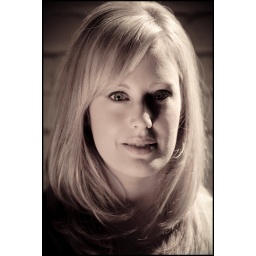
Ambient light; golden reflector below left of camera; window light behind model, right of camera.